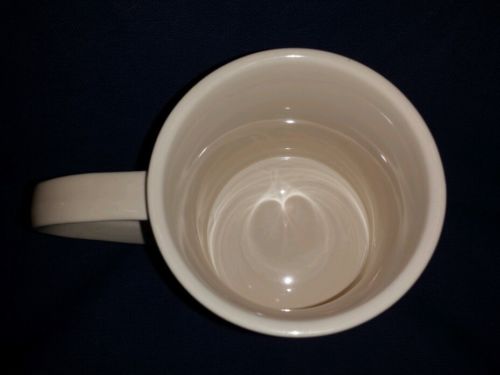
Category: mug